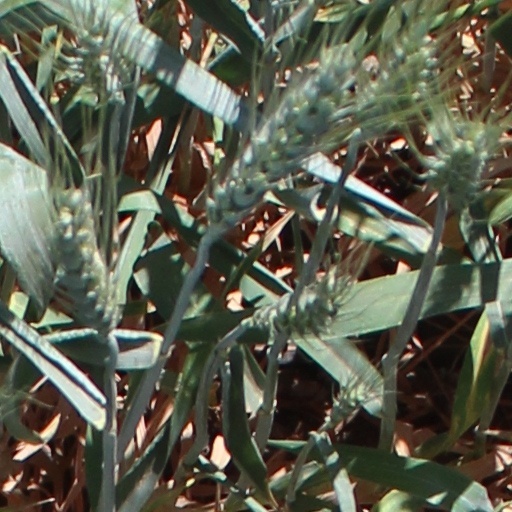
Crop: wheat